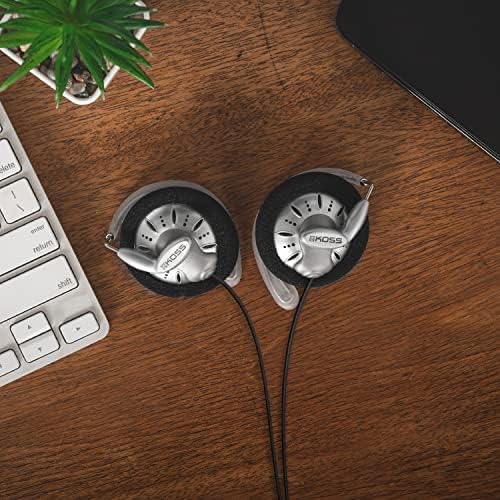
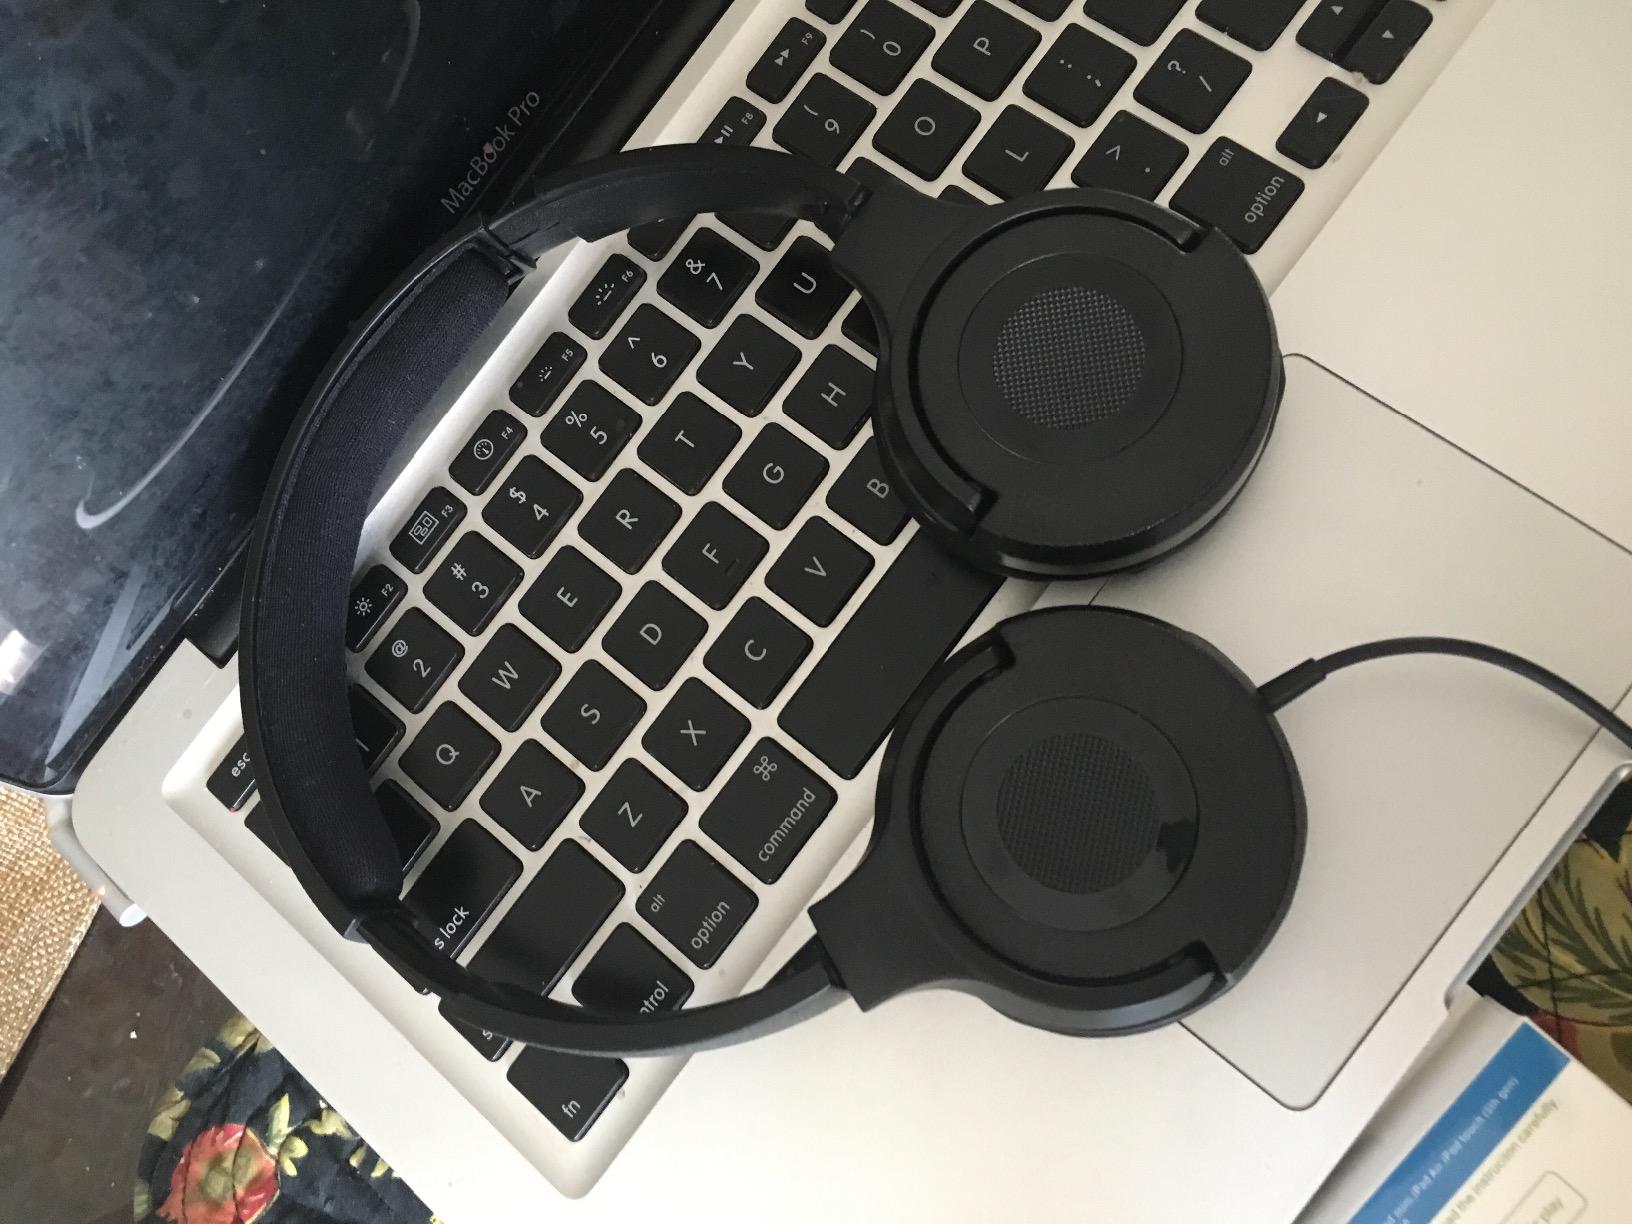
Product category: headphones
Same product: no